Sigmund Freud's views on religion

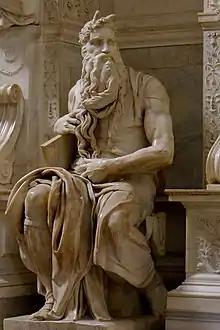
Moses by Michelangelo

"Moses and Monotheism" was Freud's last book, published in 1939, the year of his death. In it, Freud makes certain guesses and assumptions about Moses as a historical figure, particularly that he was not born Jewish but was adopted by Jews (the opposite of the Biblical story) and that he was murdered by his followers, who then via reaction formation revered him and became irrevocably committed to the monotheistic idea he represented.